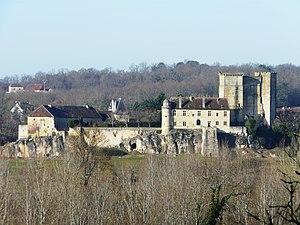
Le château d'Excideuil vu du sud-est, depuis les Roches enchantées, Dordogne, France.
Excideuil est une commune française située dans le département de la Dordogne, en région Nouvelle-Aquitaine.